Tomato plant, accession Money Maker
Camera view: tilt-top (135 deg); turntable rotation: 60 degrees
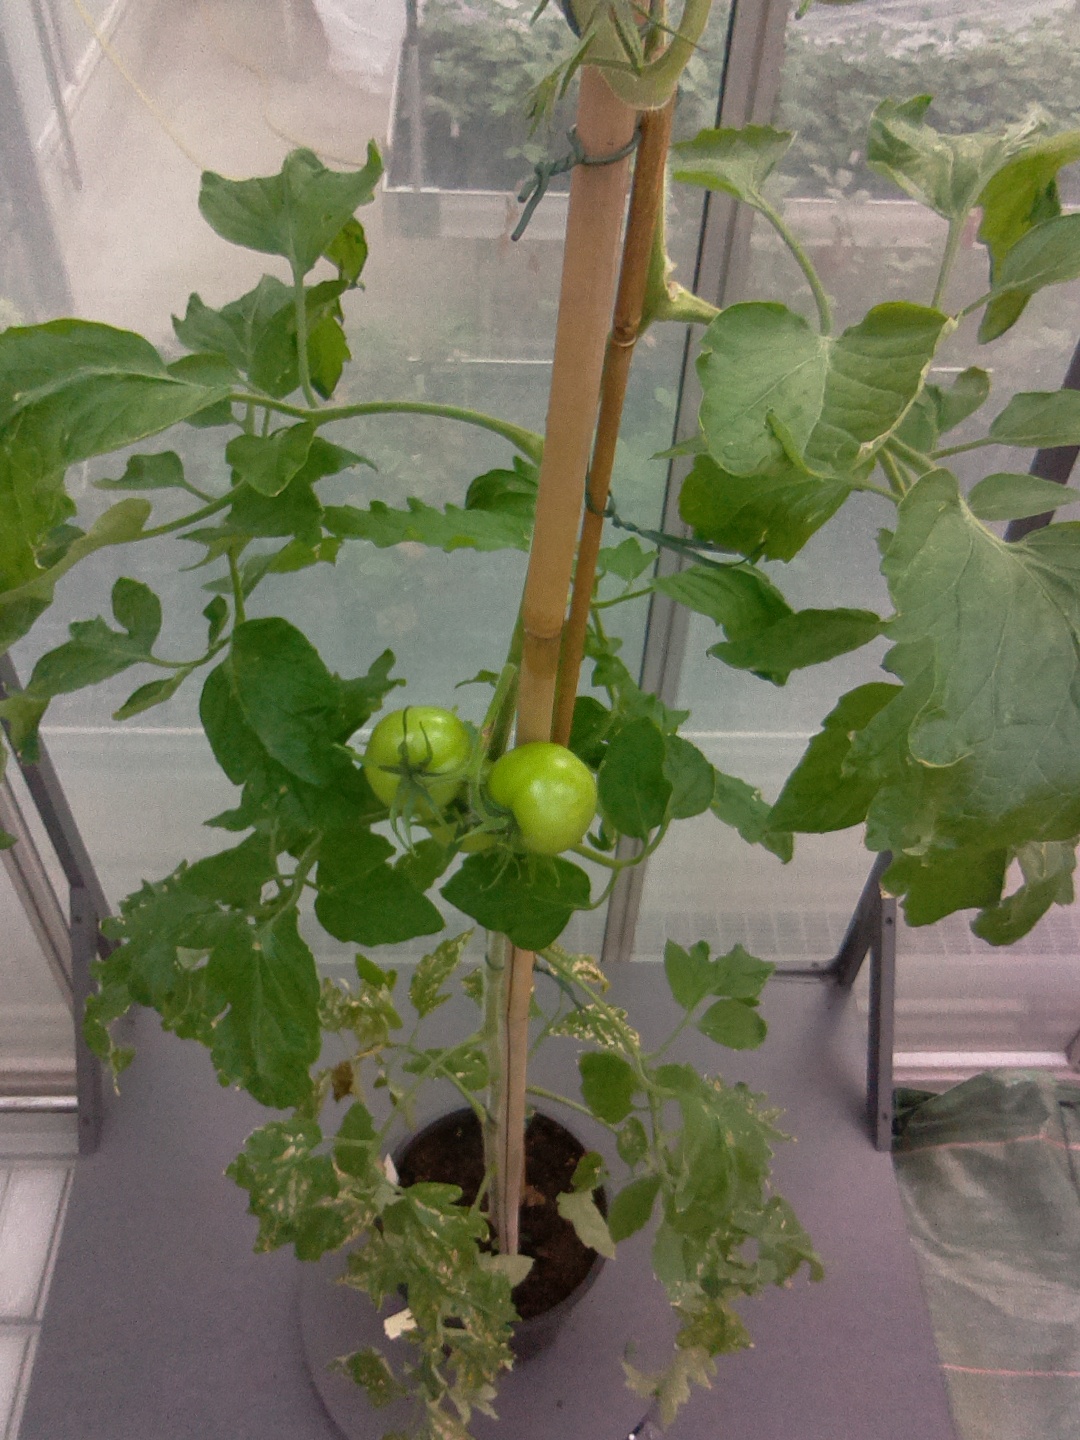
BBCH growth stage 73: 30%-40% of final fruit size